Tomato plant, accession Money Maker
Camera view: tilt-top (135 deg); turntable rotation: 240 degrees
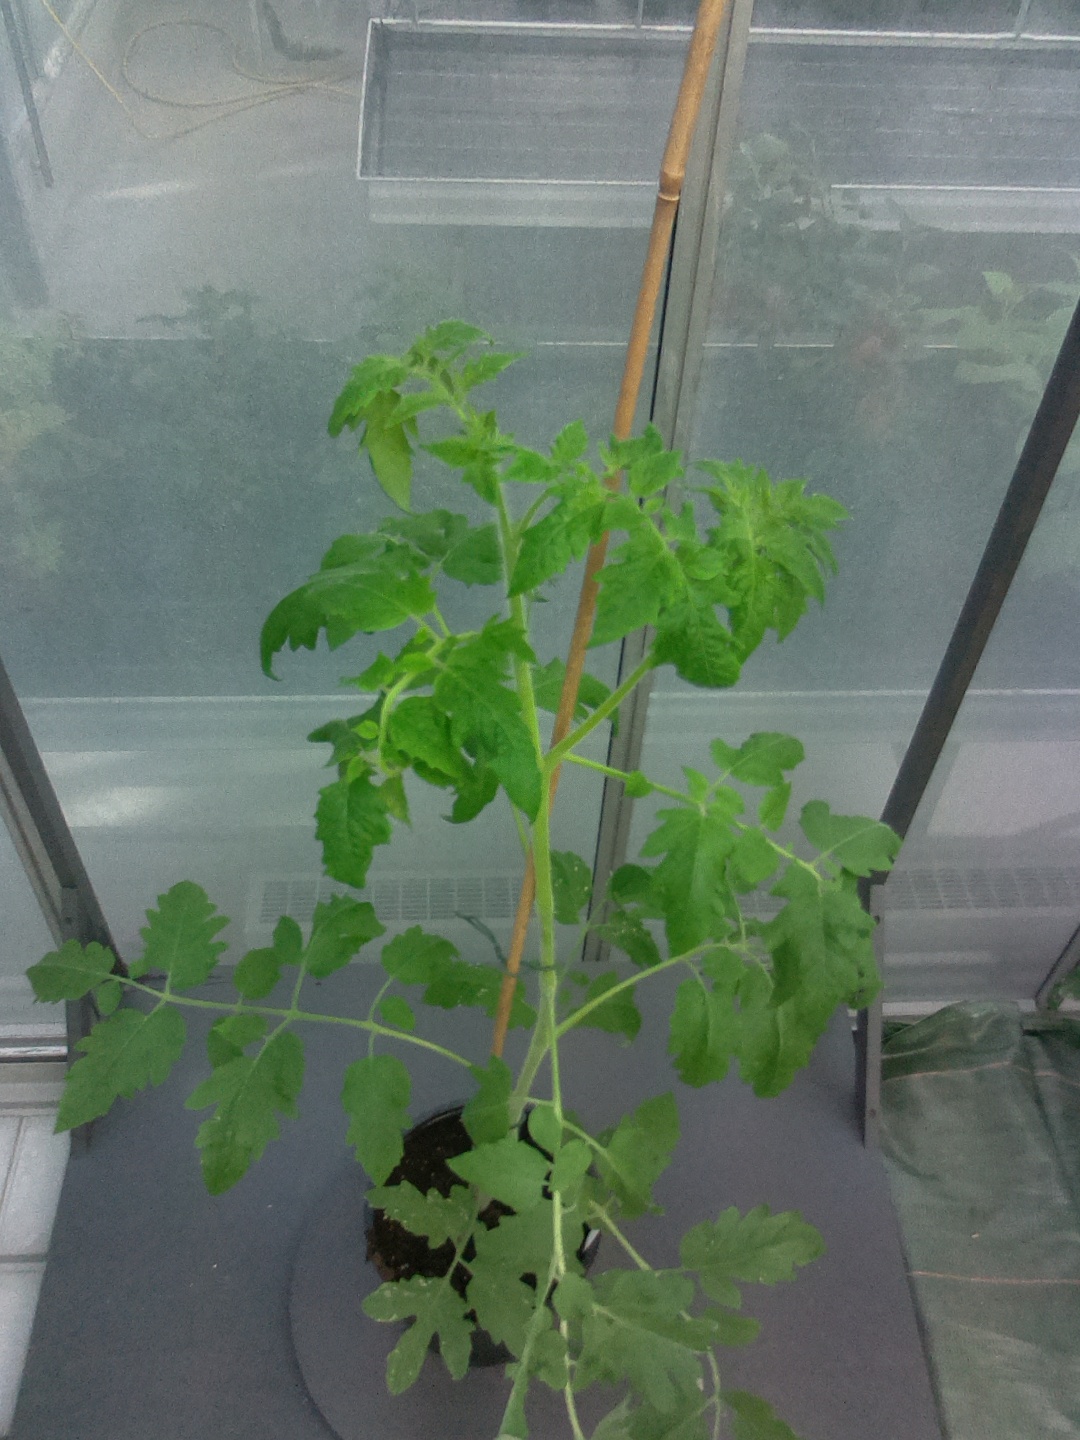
BBCH growth stage 60: First flowers open